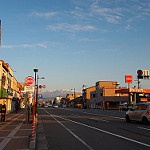
Scene: Outdoor